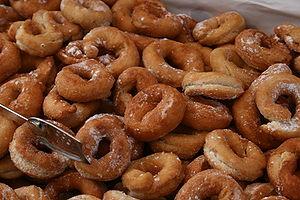
La rousquille est une spécialité traditionnelle catalane présente des deux côtés de la frontière franco-espagnole. En Espagne, les rosquillas sont des beignets ou des biscuits cuits au four aux différents parfums et nappages, ayant en commun leur forme d’anneau. La rousquille catalane est quant à elle un biscuit tendre et fondant en forme de tore, enrobé d'un épais glaçage blanc parfumé au citron ou à l’anis.